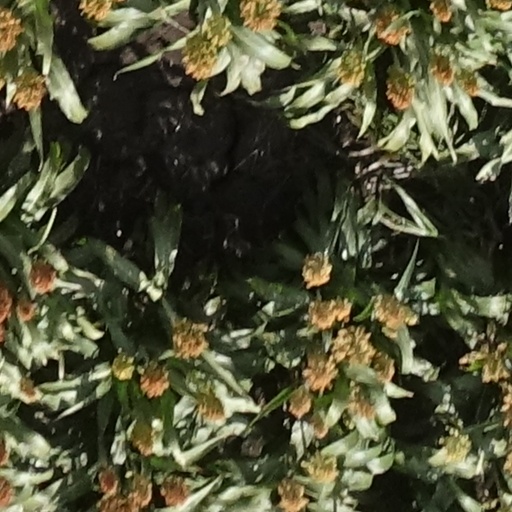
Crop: sorghum